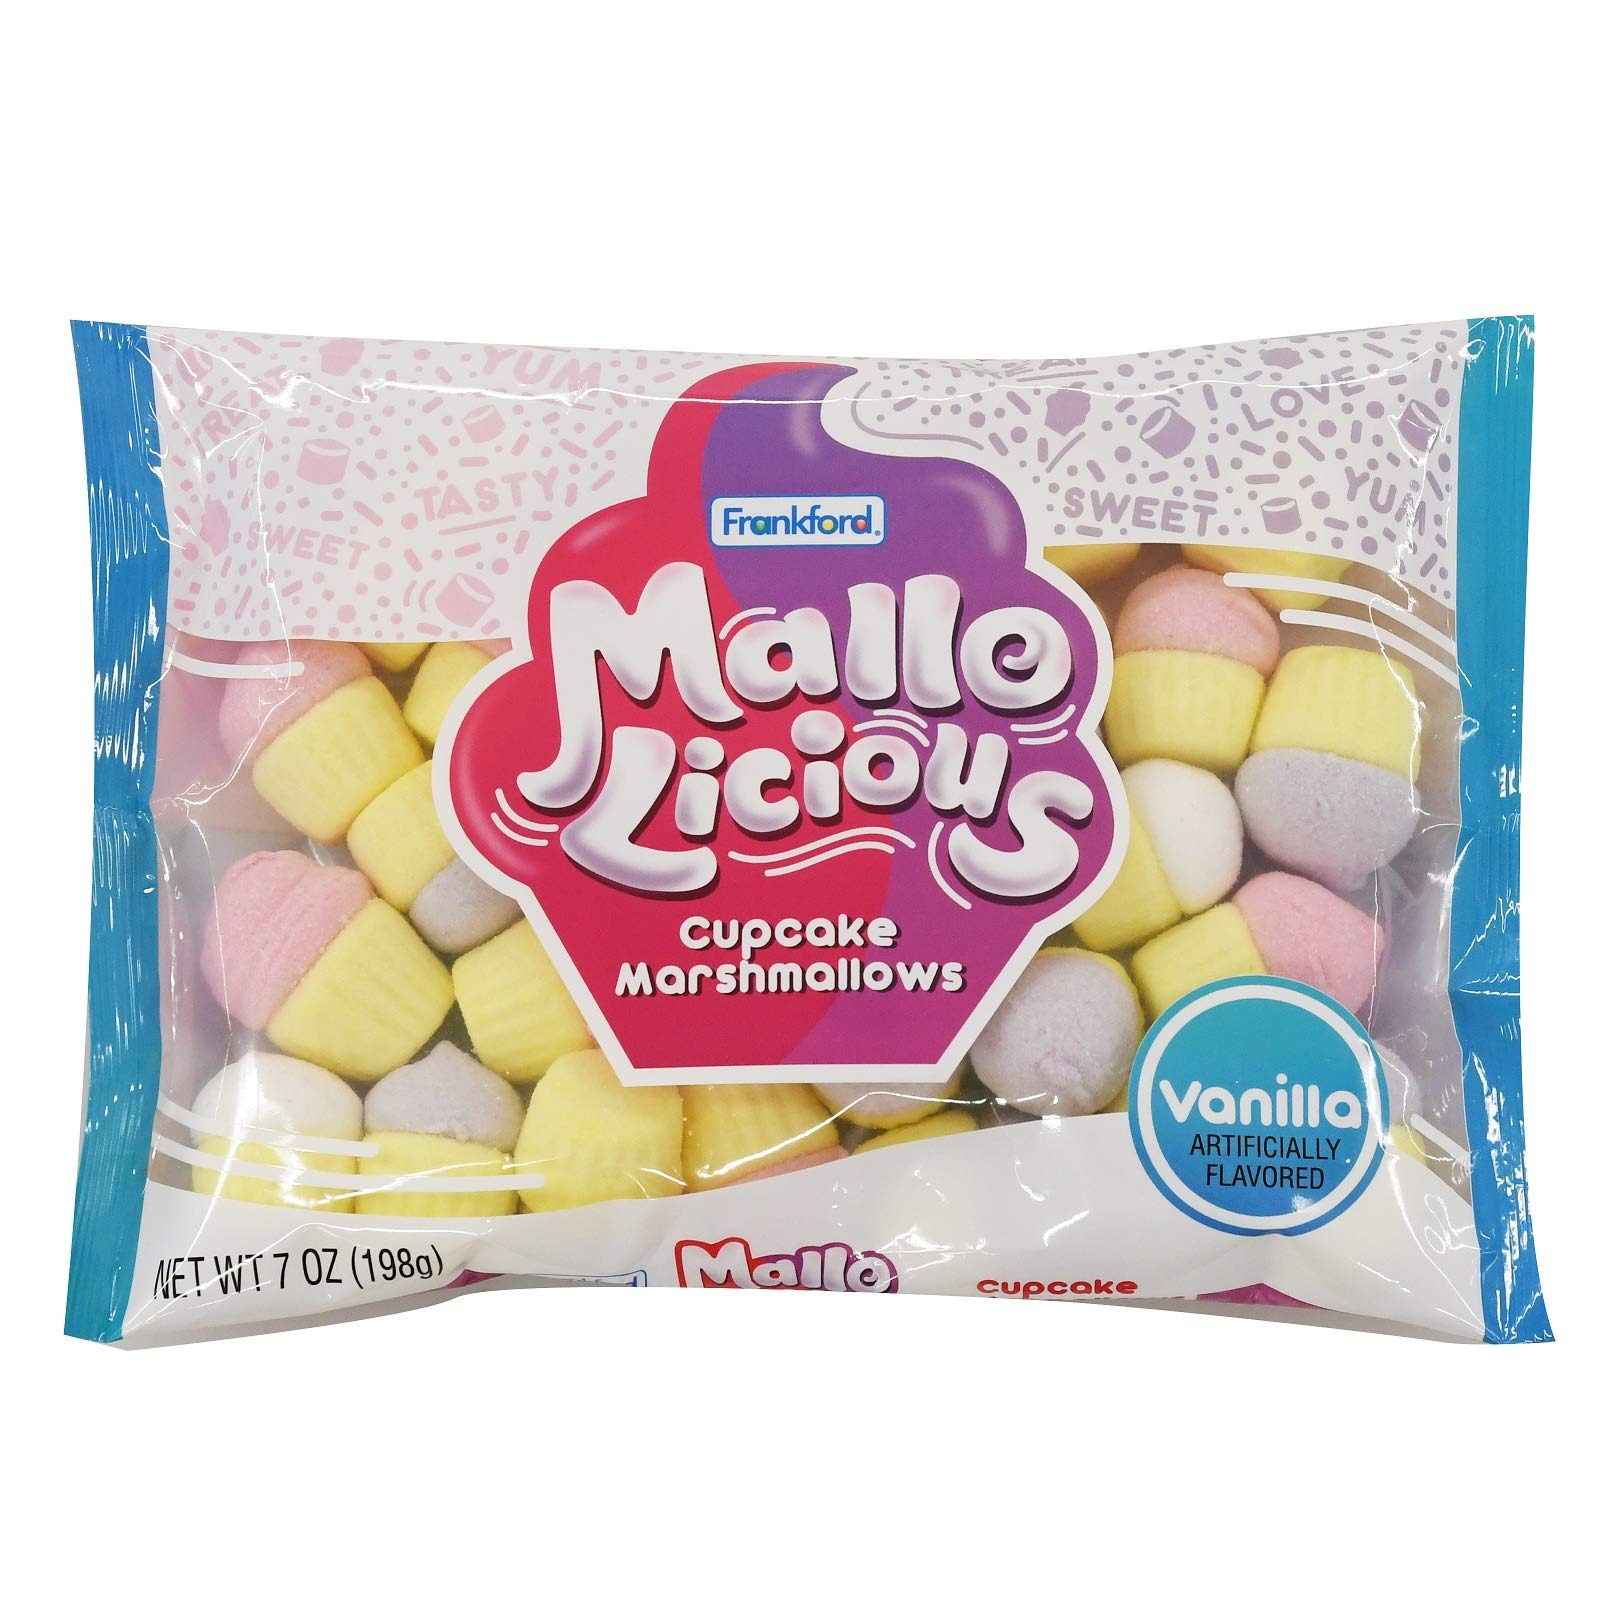
Item Name: Frankford Mallolicious Vanilla Cupcake Marshmallows, 7 Oz
Product Description: Artificially flavored. Mallo-licious is more than a marshmallow, it's an indulgent treat! We've hand-crafted the creamiest marshmallow to create a truly delicious candy experience. www.frankfordcandy.com. Visit us at www.frankfordcandy.com. Product of Italy.
Value: 7.0
Unit: Ounce

Price: 2.94